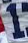
Number: 1